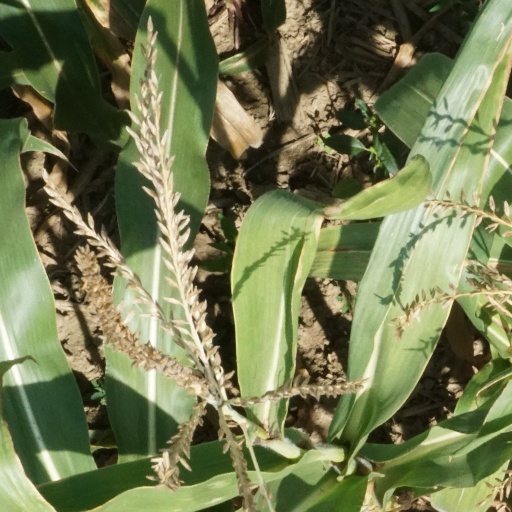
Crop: maize; corn